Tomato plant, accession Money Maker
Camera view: bottom (45 deg); turntable rotation: 330 degrees
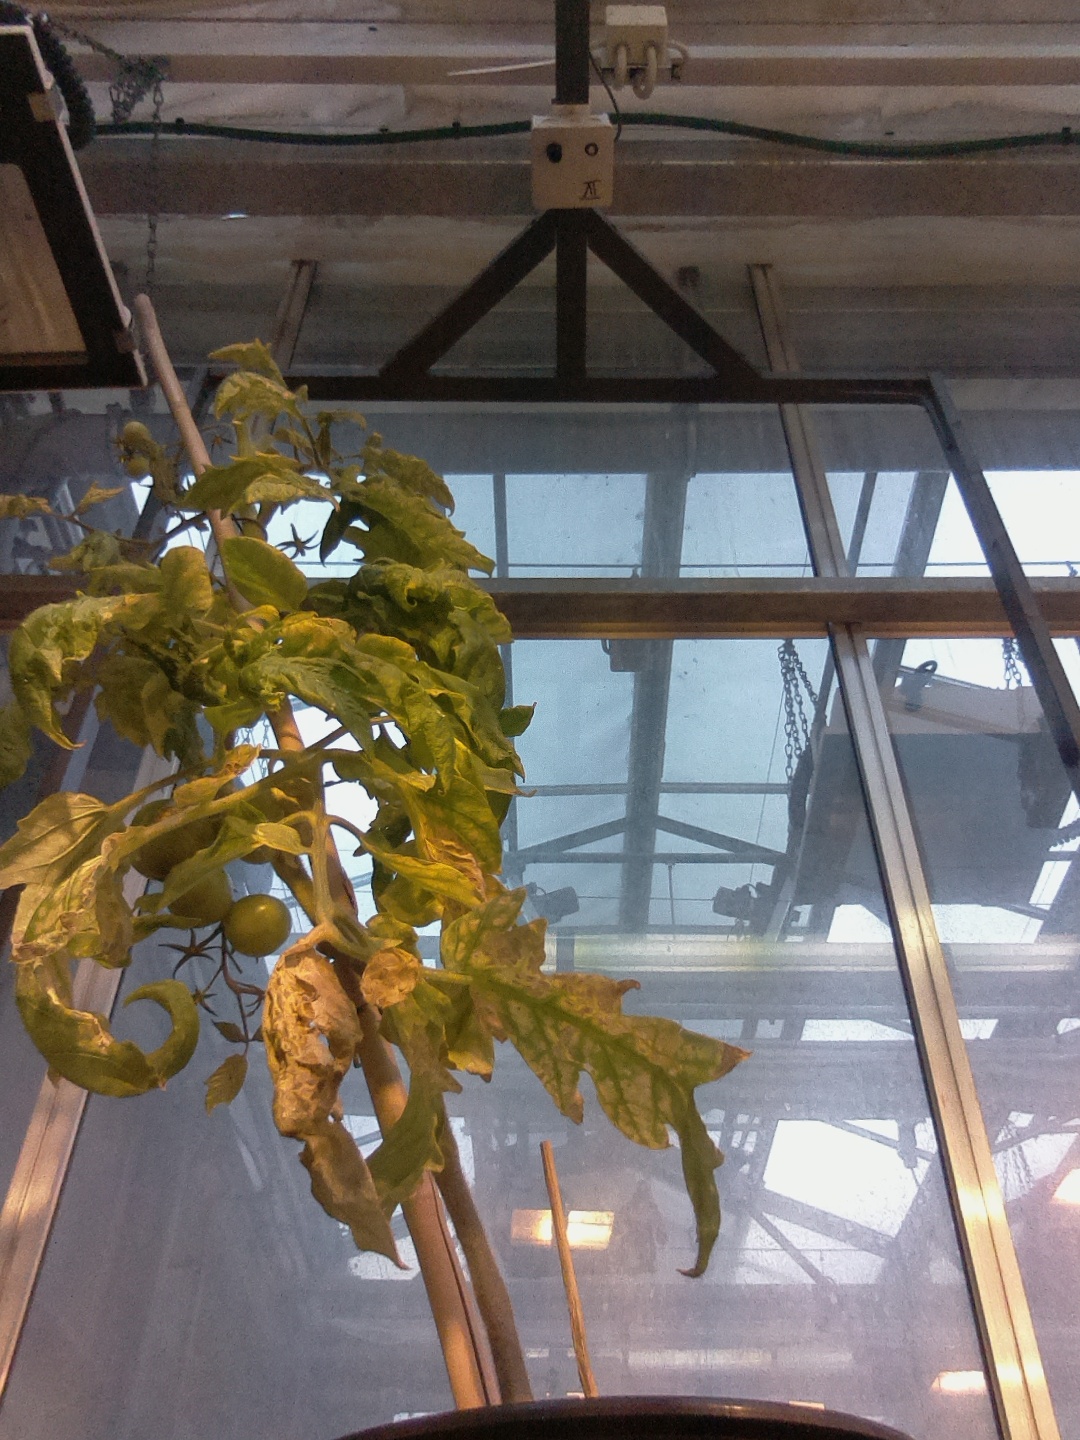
BBCH growth stage 79: 90% -100% of final fruit size